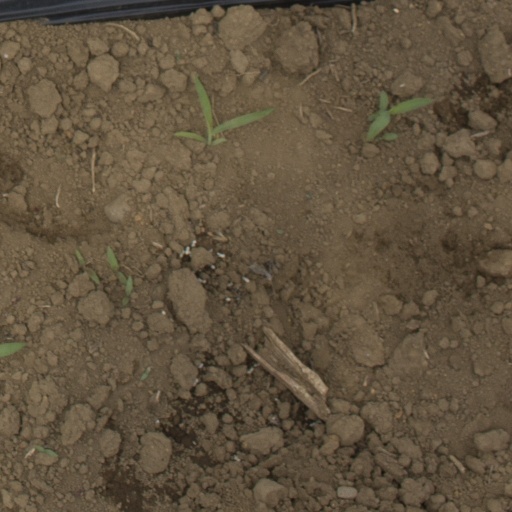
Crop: Jerusalem artichoke